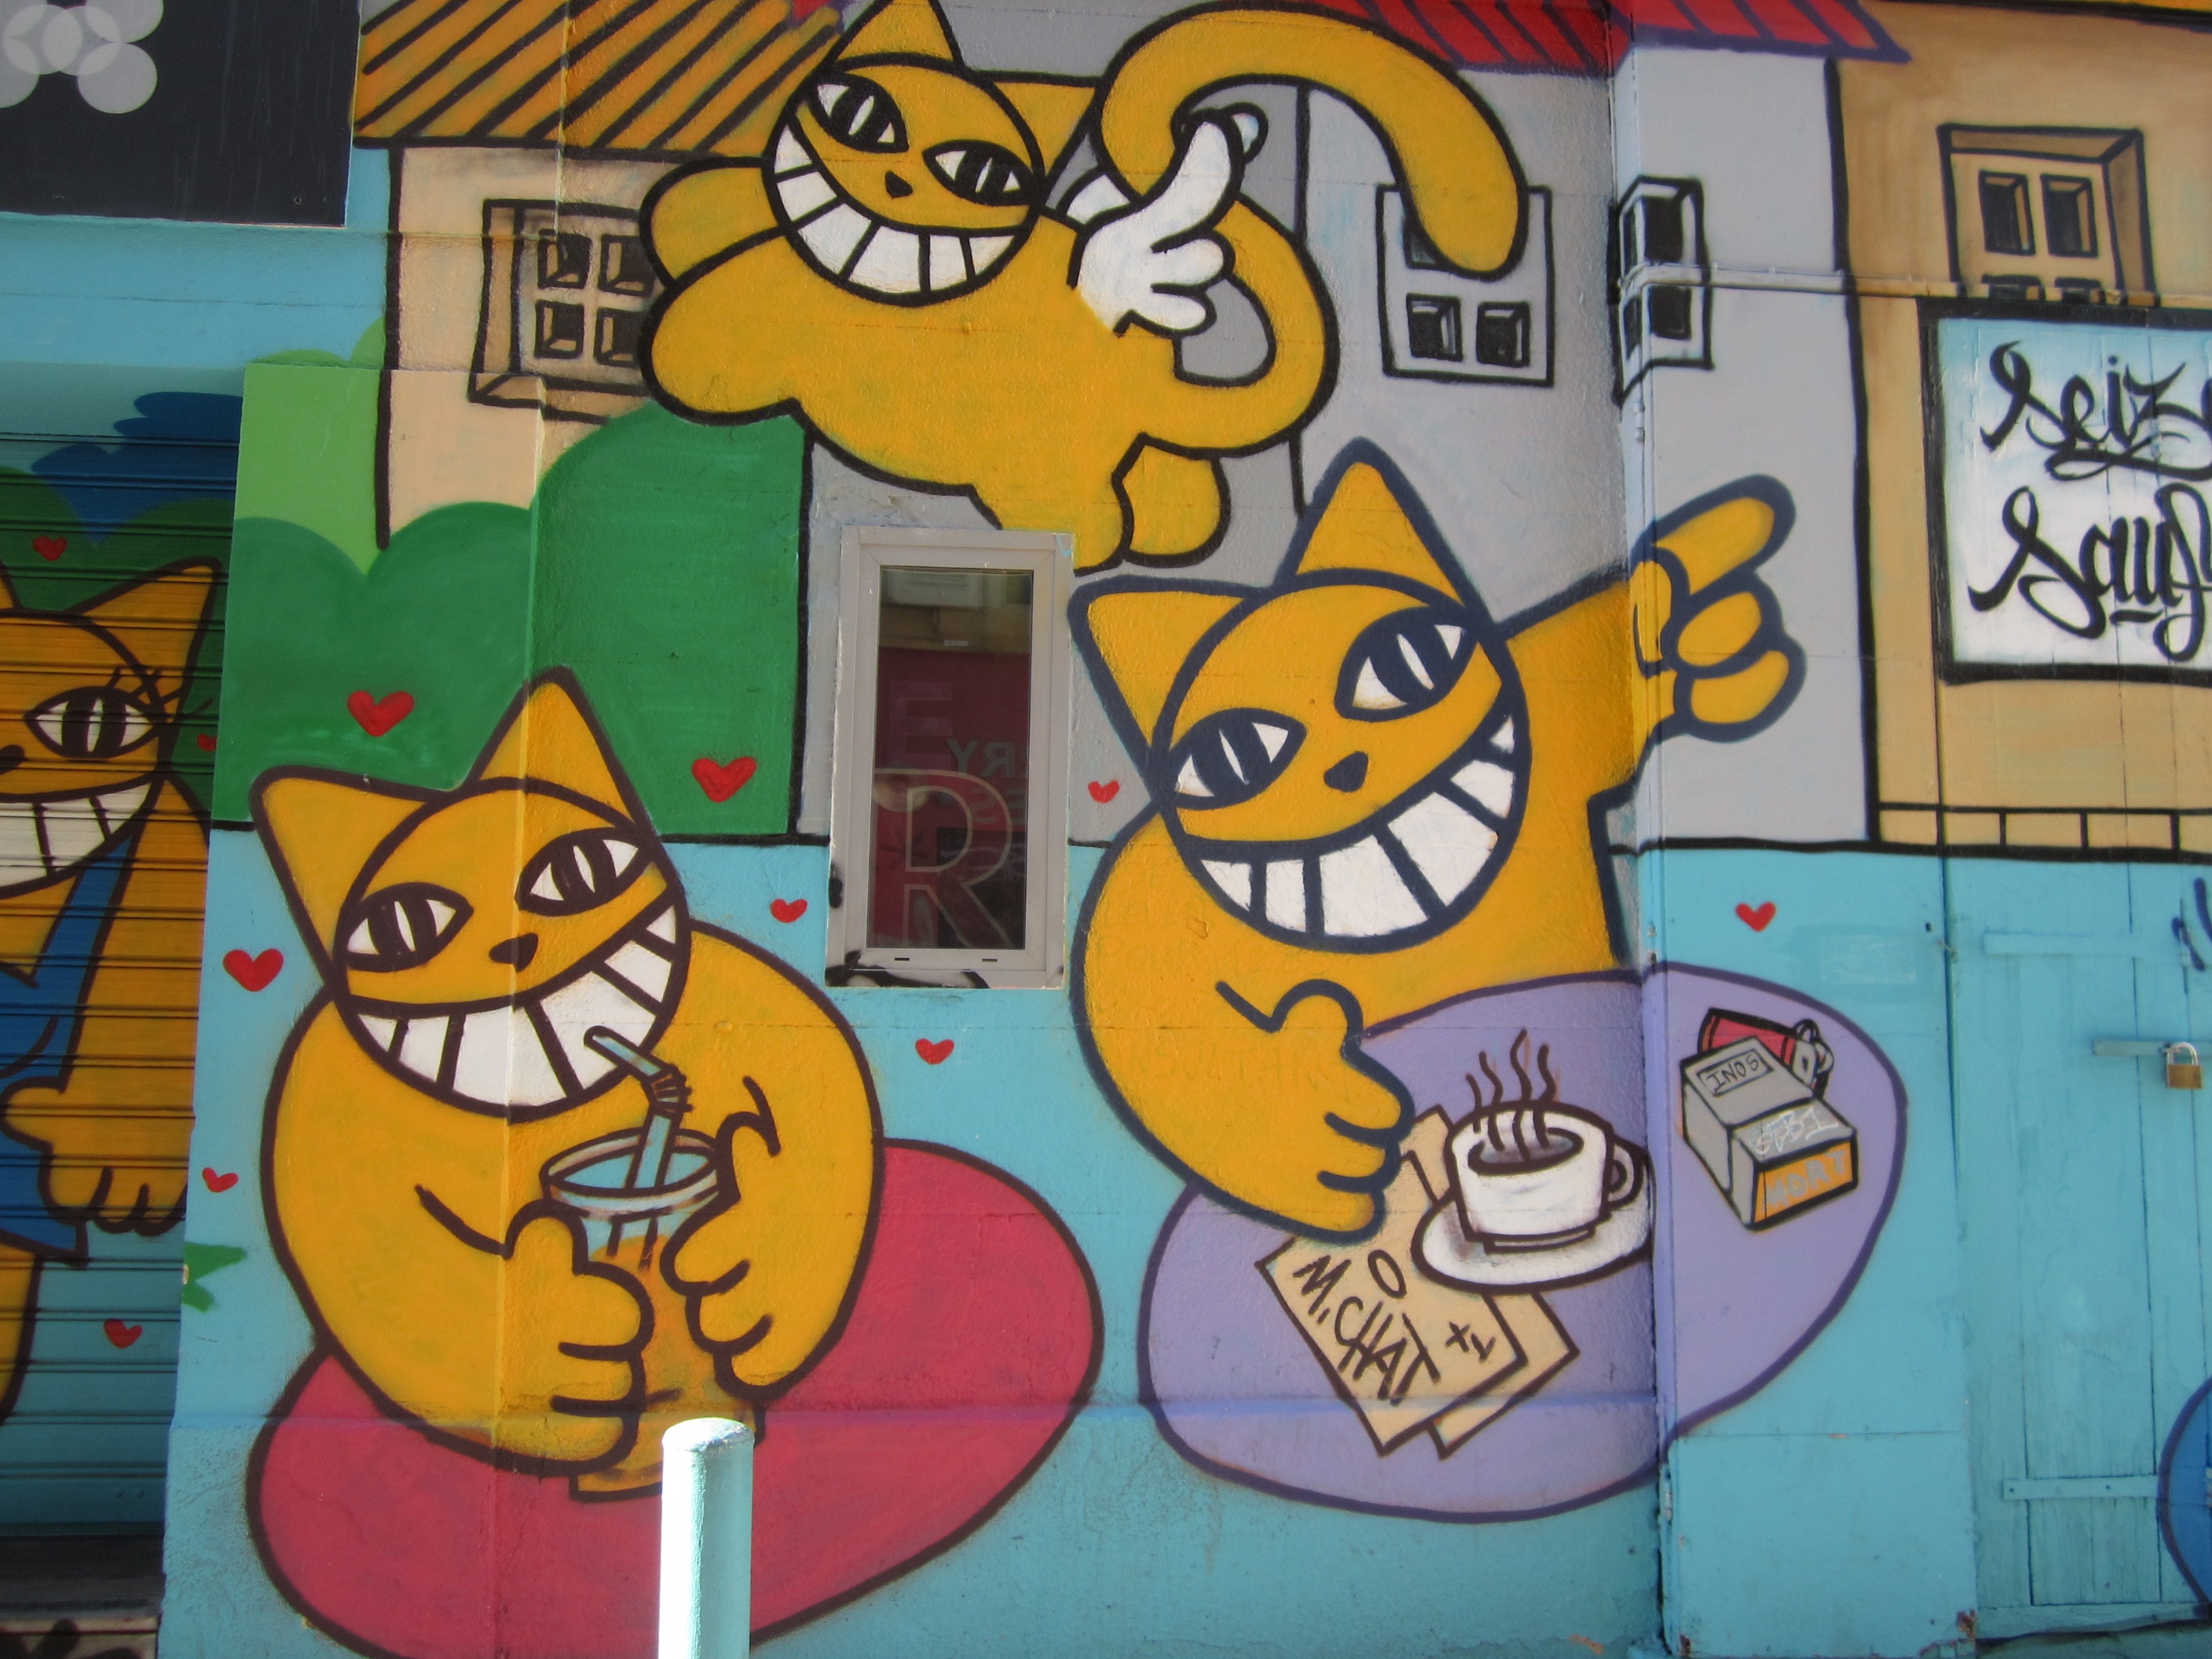
animal, wall, kitten, cat, graffiti, street art, pets, cats, art, mural, treet art